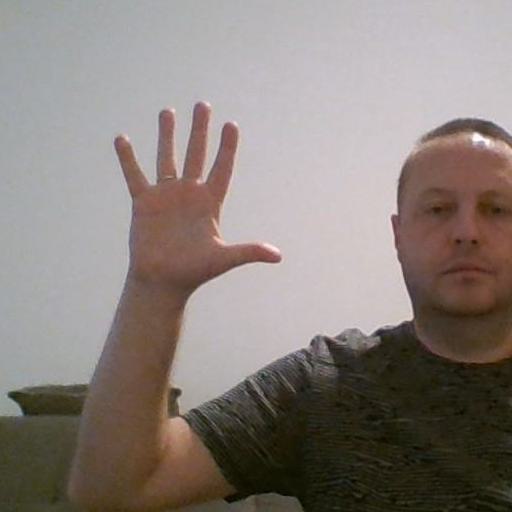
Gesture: palm